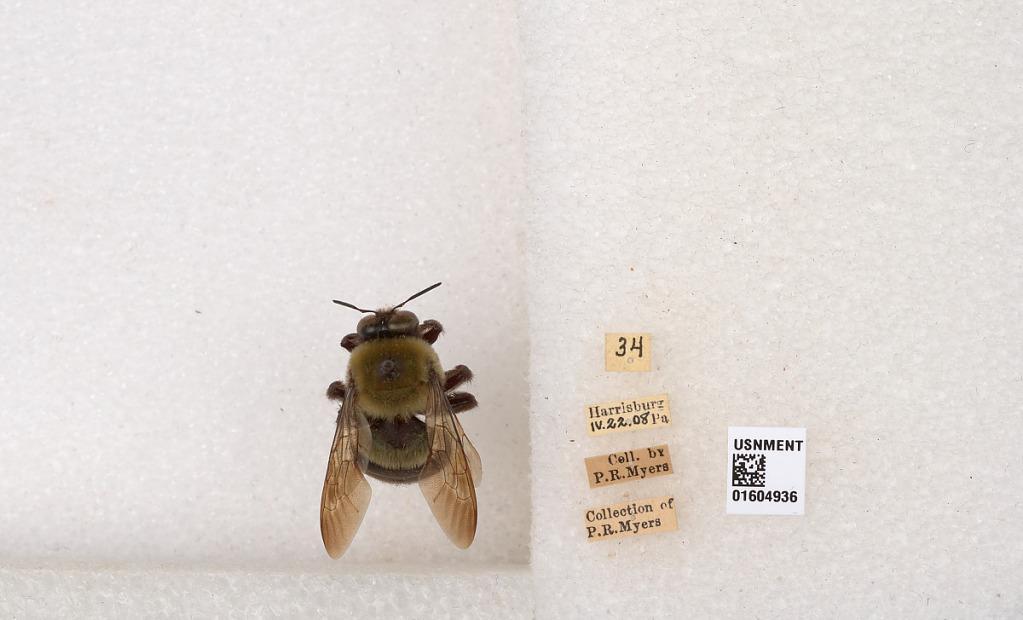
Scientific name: Xylocopa (Xylocopoides) virginica virginica (Linnaeus)
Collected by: P. Myers
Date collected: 1908-4-22
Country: United States
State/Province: Pennsylvania
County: Dauphin
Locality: Harrisburg